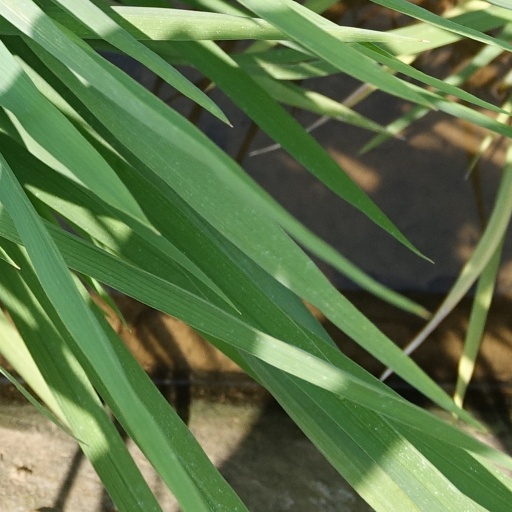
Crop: rice